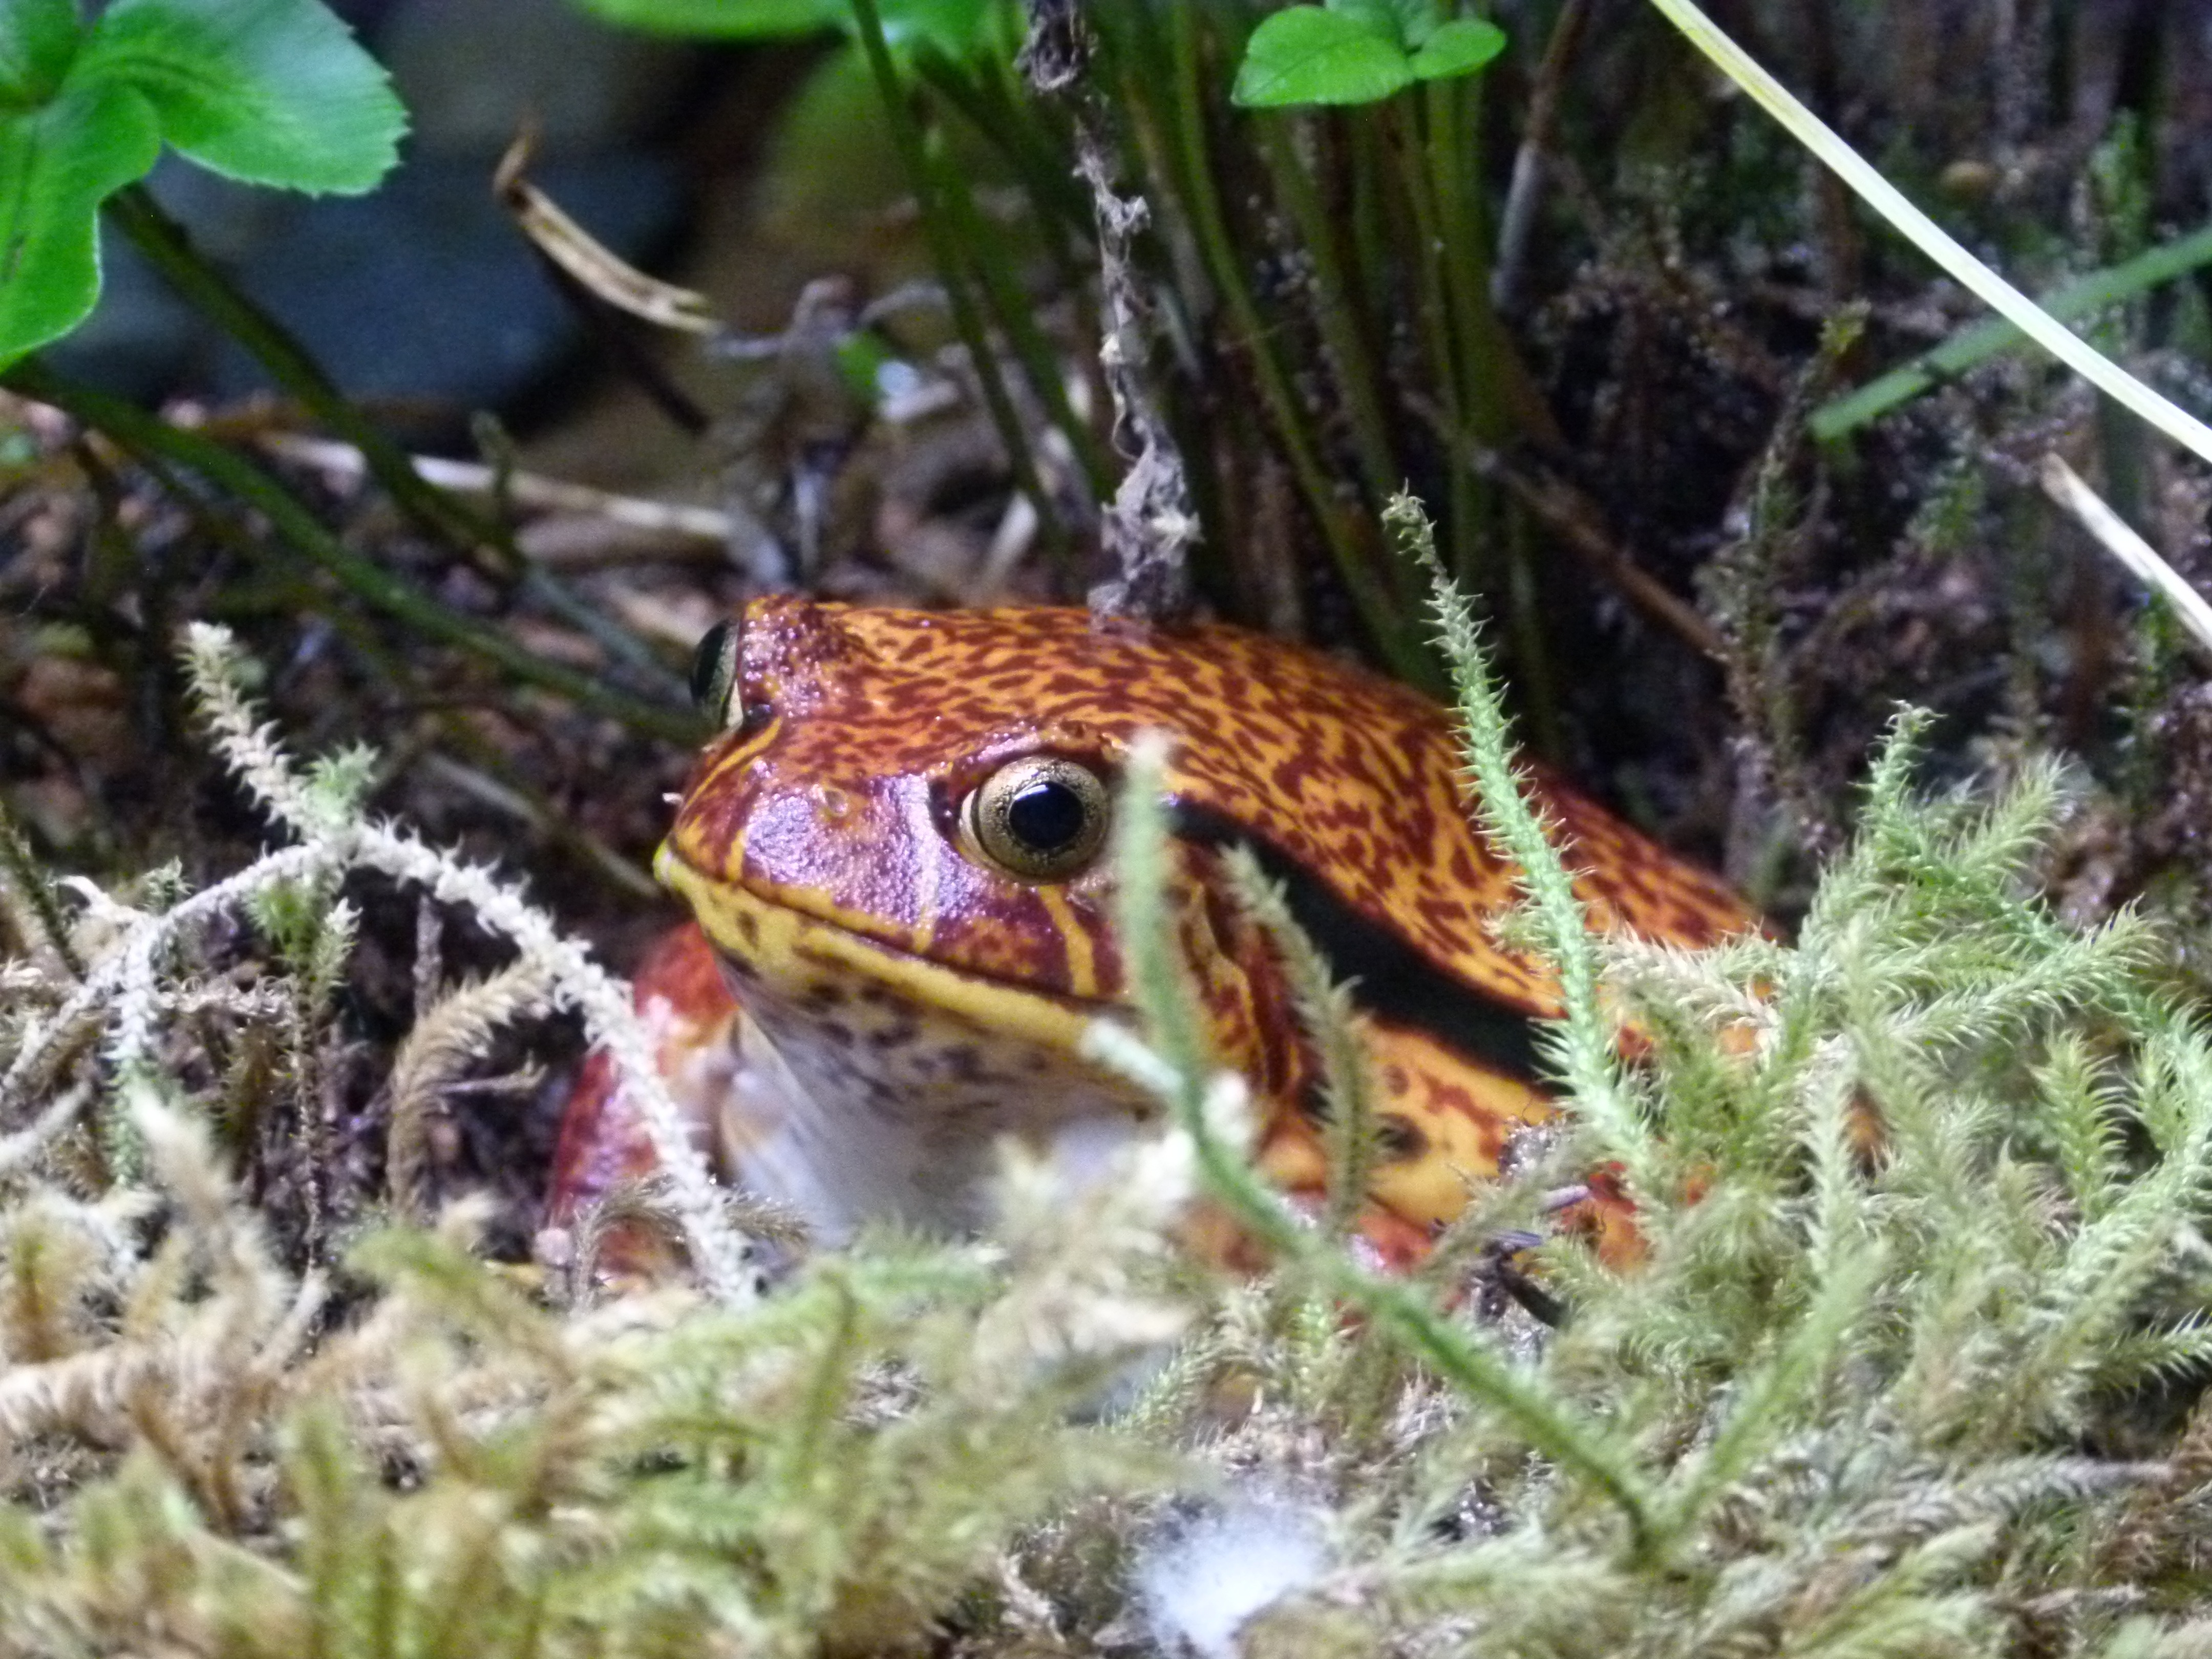
nature, animal, wildlife, frog, toad, reptile, amphibian, fauna, close up, vertebrate, creature, frog pond, ranidae, tomato frog, microhylidae, dyscophus